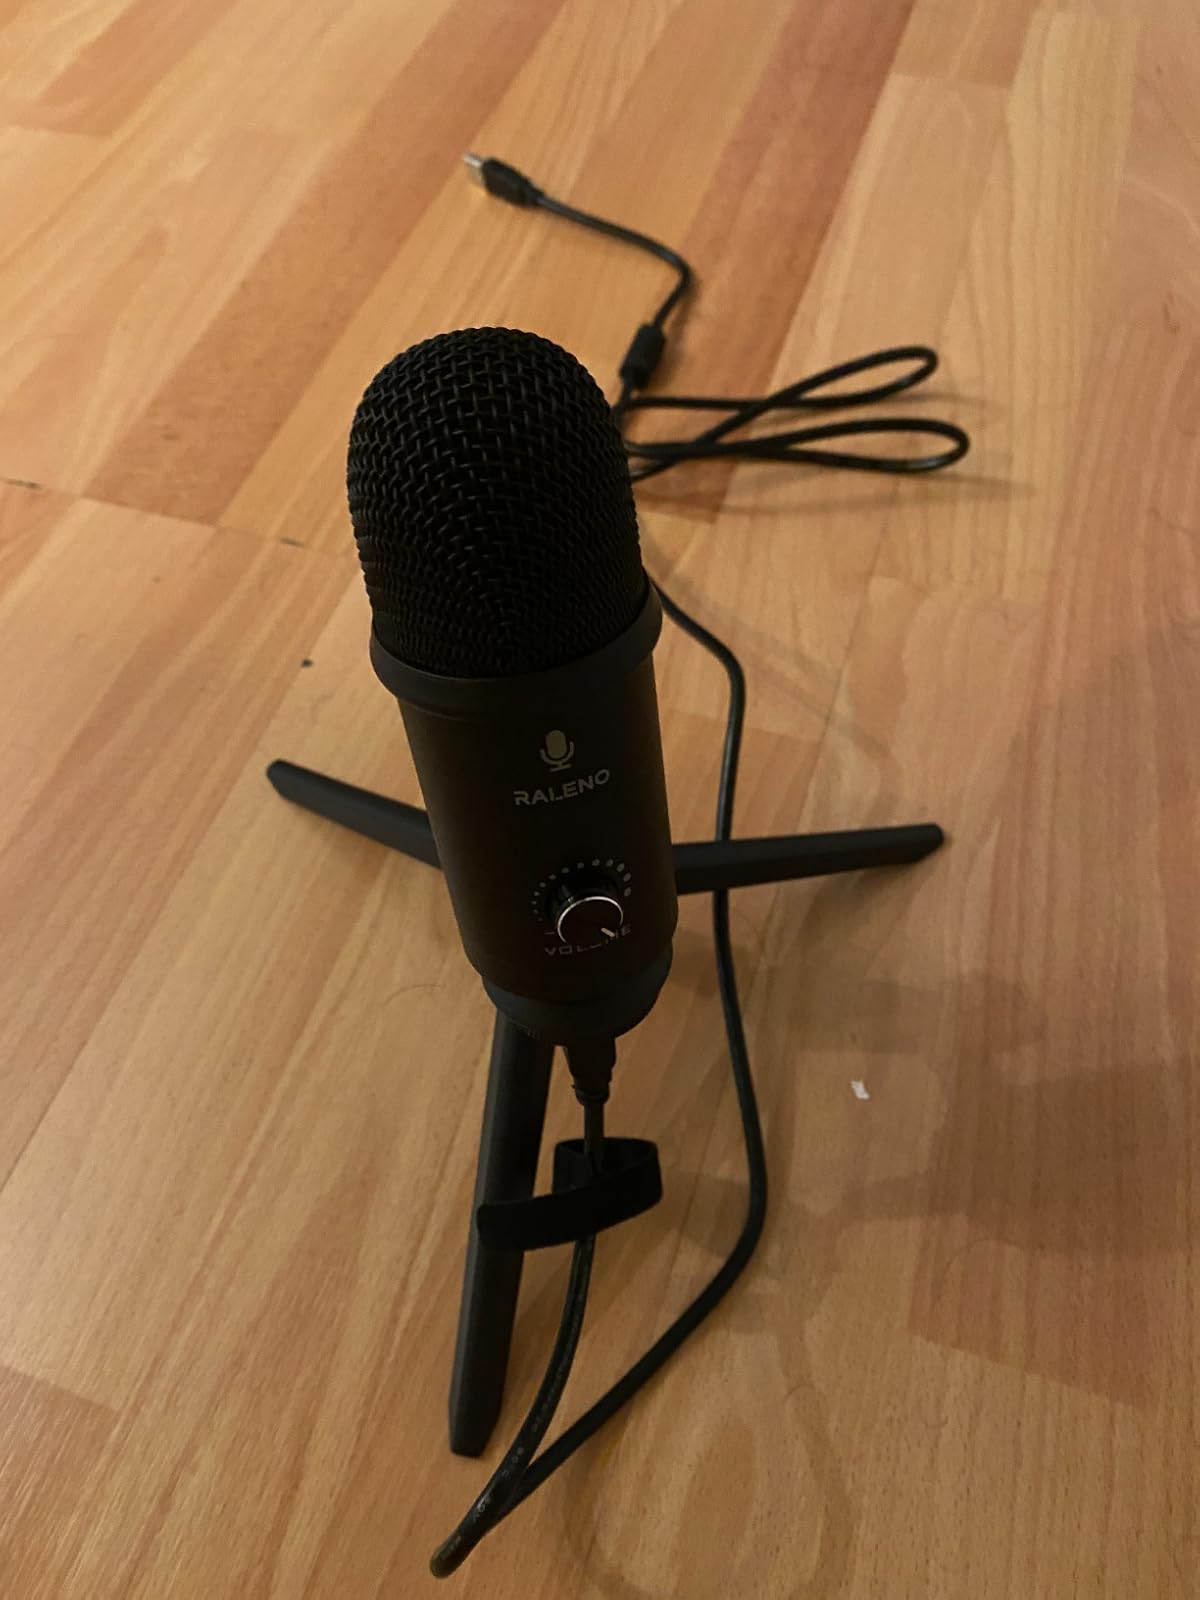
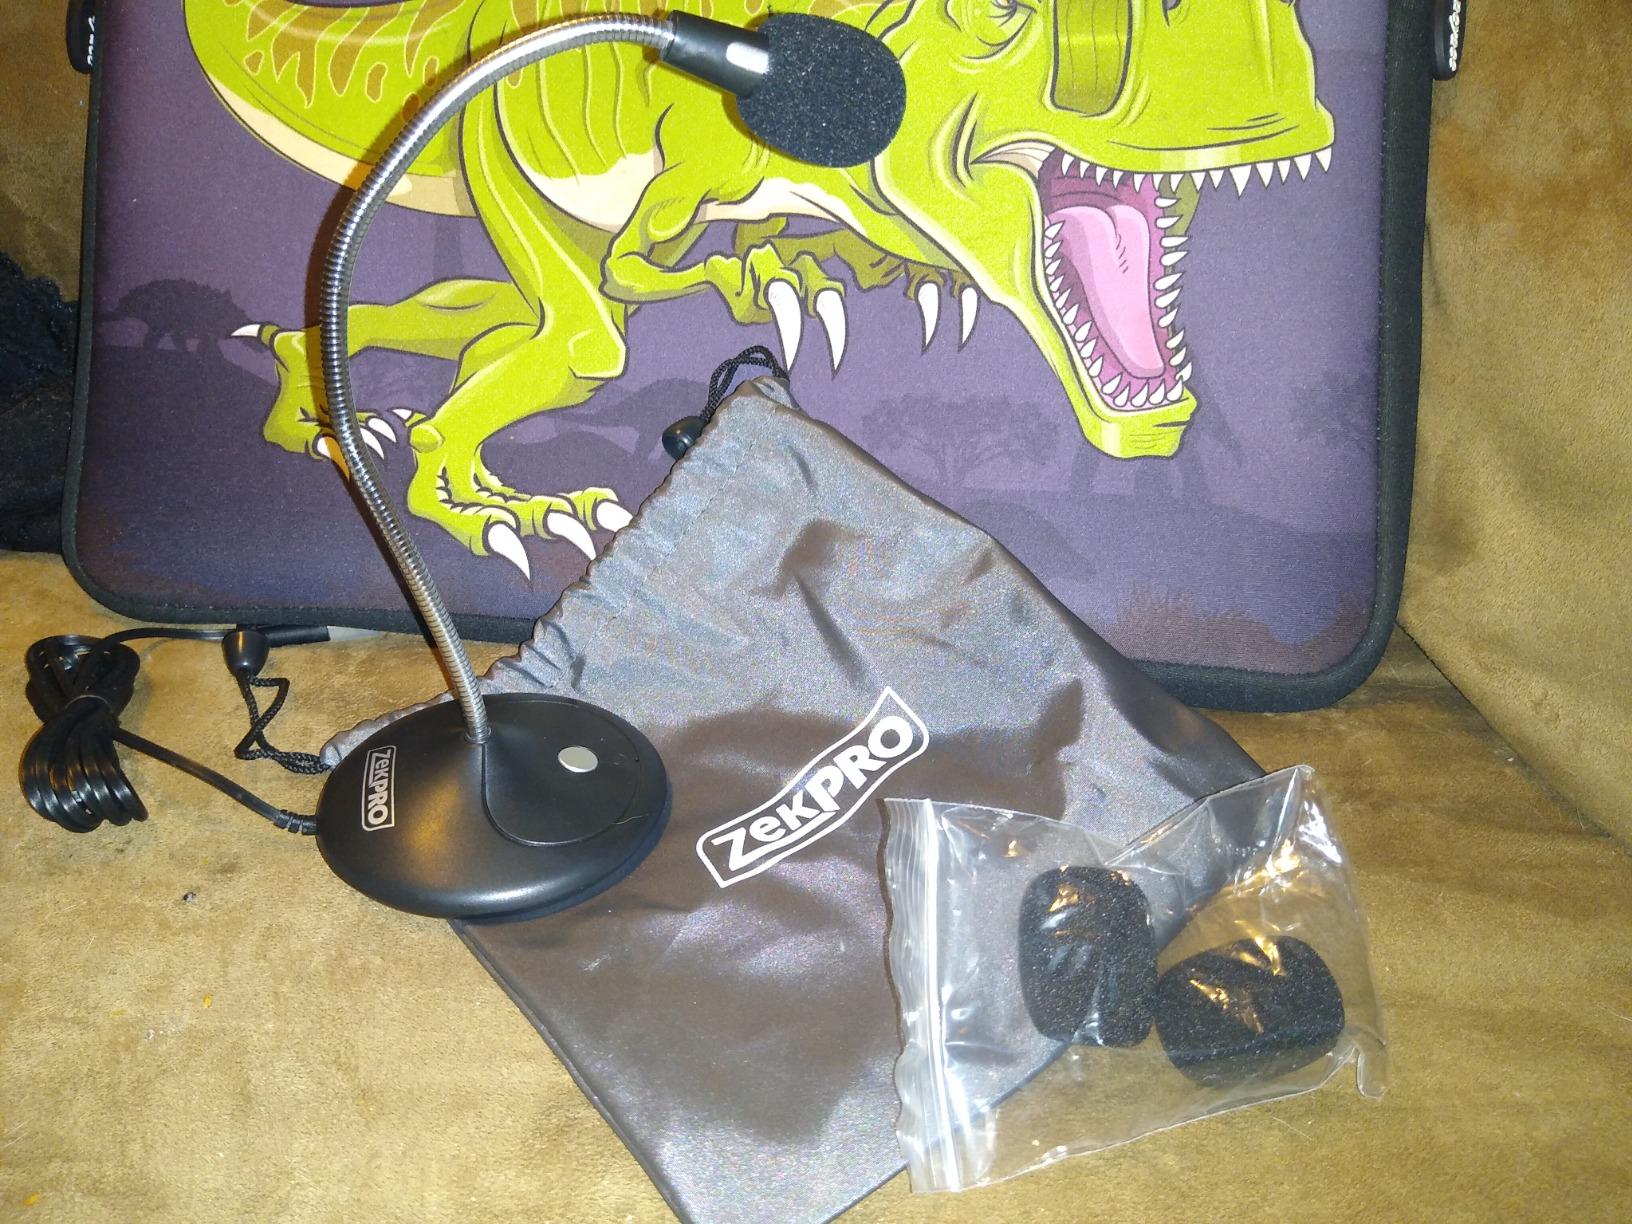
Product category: microphone
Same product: no